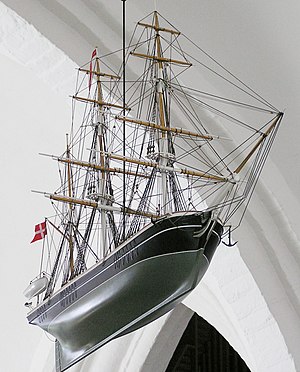
Sankt Mikkels Kirke / Galleri
’Nordlyset’, 3 master bark, bygget af maler Ove Andersen, Slagelse 1993 - 1994 ophængt 11. december 1994 i Sankt Mikkels Kirke, Rosengade 4, 4200 Slagelse Skænket af Ove Andersen, med sponsorbidrag fra Marineforeningens Slagelse afdeling, Slagelse Sparekasse og reklametegner Mogens Juul Jørgensen, Slagelse. I modellen er der nedlagt et brev og en 5 kr. Egetræsskib bygget i 1852 hos I. Løve &amp; Søn, Helsingør til Den kgl Grønlandske Handel. Agterskibet hækbygget med fladt Spejl (platgattet). Lasteevne 300 T. Første rejse 13. maj 1853 – 15. november 1853 til Umanak og Upernavik, ført af Magnus Bang. I de 74 år skibet sejlede, udførte det 111 rejser. Solgt 1931 til ophugning i Sverige
Sankt Mikkels Kirke er en ældre købstadskirke, der sammen med Kirkeladen hører til de ældste bygninger i Slagelse. Selve kirken er opført i 1300-tallet, mens tårnet er opført i 1400-tallet med en større restaurering 1873-1876.